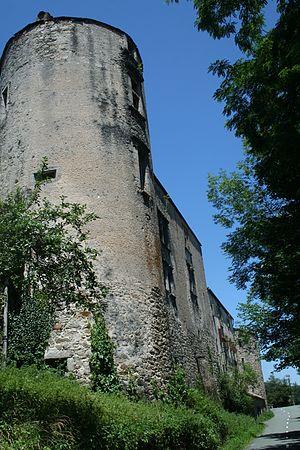
Ferrières (Tarn) - château
L'histoire du département du Tarn commence bien avant l'attribution du nom de la rivière Tarn à un département nouvellement formé en 1790. D'abord nommée Civitas albigensium à partir de la création de l'évêché d'Albi, la région devient l'Albigeois durant l'Ancien Régime.